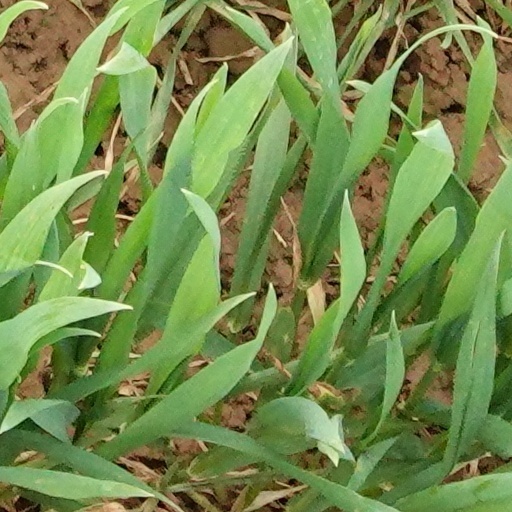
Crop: wheat